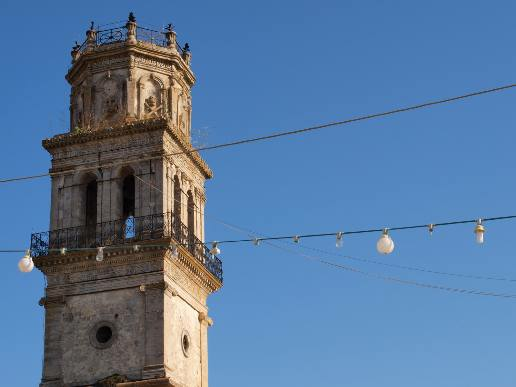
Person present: No